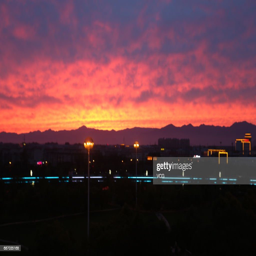
a general view of spectacular color of clouds after a rain at sunset .